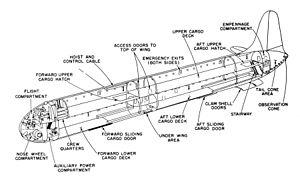
Le Convair XC-99 est un prototype d'avion de transport militaire conçu et construit par Convair dans les années 1940. Dérivé du B-36 Peacemaker, le XC-99 reprend la voilure et l'empennage du bombardier et se voit doté d'un fuselage entièrement nouveau à deux ponts. L'avion effectue son premier vol le 23 novembre 1947 puis entre en service en mai 1949. Il est jugé trop gros, inadapté à sa mission et le programme est abandonné avant que l'appareil ne soit construit en série. Une version civile destinée aux compagnies aériennes, le Model 37, est envisagée mais le projet ne dépasse pas l'étape de la planche à dessin.